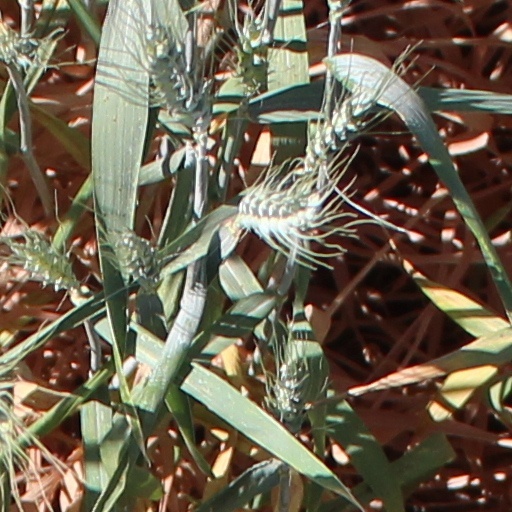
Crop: wheat